Tropical Depressions Wilma and BOB 05

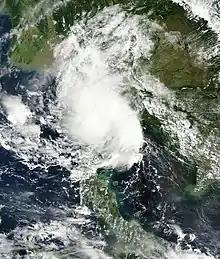
The tropical depression crossing the Malay Peninsula on November 8

On November 6, JTWC issued a final warning to 30W at 06:00 UTC, when the tropical depression began to erode further. Prior to making landfall over the area near Phan Rang–Tháp Chàm, Vietnam, JMA stopped issuing any tropical cyclone advisory to the tropical depression at noon, although it still remained its 10-minute maximum sustained winds at briefly. According to the JTWC best track data, 30W weakened into a tropical disturbance early on November 7, yet it developed into a tropical depression again at noon, when the system was entering the Gulf of Thailand from the southernmost border of Thailand and Cambodia. Late on the same day, JTWC reported that the organisation and vorticity of 30W had got better. Early on November 8, the tropical depression made landfall over the area about south-southwest of Bangkok, Thailand. Since 06:00Z, JMA stopped monitoring because it moved out of the area of responsibility.